Bloch Brothers Tobacco Company

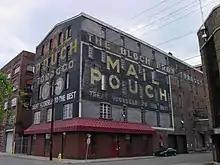
Adjacent factory building

The Bloch Brothers Tobacco Company (formerly the Helme Tobacco Company) of Wheeling, West Virginia was a tobacco company founded by brothers Aaron and Samuel Bloch in 1879. It was best known for its Mail Pouch chewing tobacco. Mail Pouch was a popular chew advertised on over 20,000 barns, many located in the rural Ohio River Valley. Each barn had an end or side painted with the familiar Mail Pouch lettering and advertising, "Treat yourself to the best."